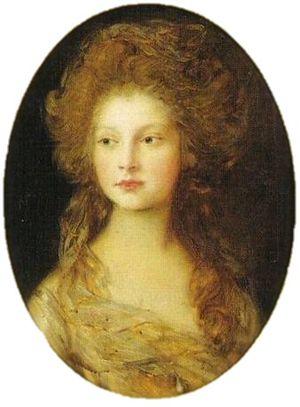
Élisabeth de Hanovre, née le 22 mai 1770 au palais de Buckingham et morte le 10 janvier 1840 à Francfort-sur-le-Main, était princesse d'Angleterre et landgravine de Hesse-Hombourg.